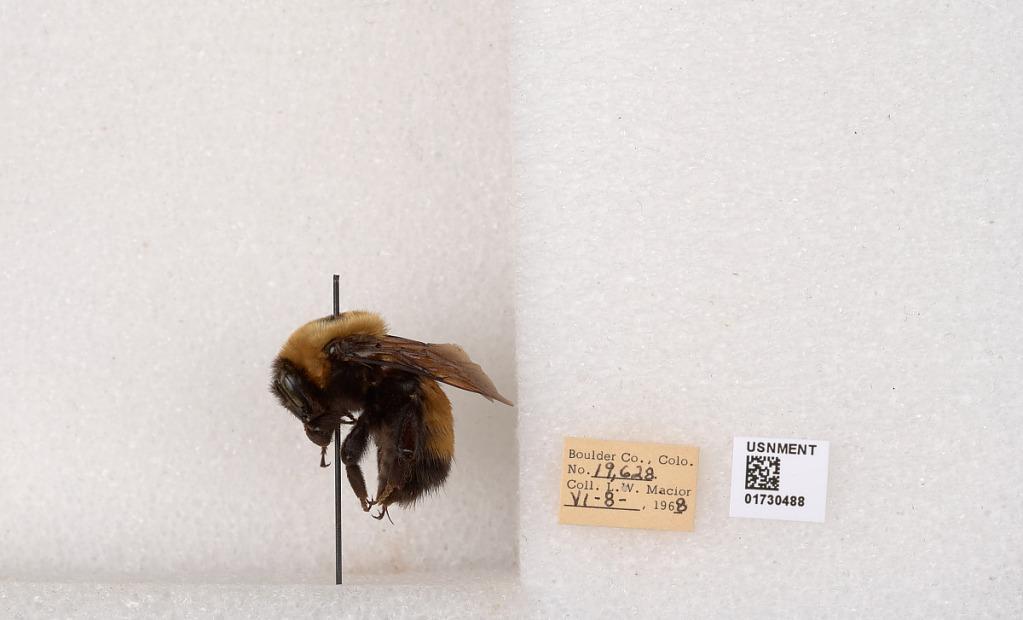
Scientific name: Bombus (Bombus) nevadensis Cresson
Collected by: L. Macior
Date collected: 1968-6-8
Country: United States
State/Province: Colorado
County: Boulder
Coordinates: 40.0925, -105.358